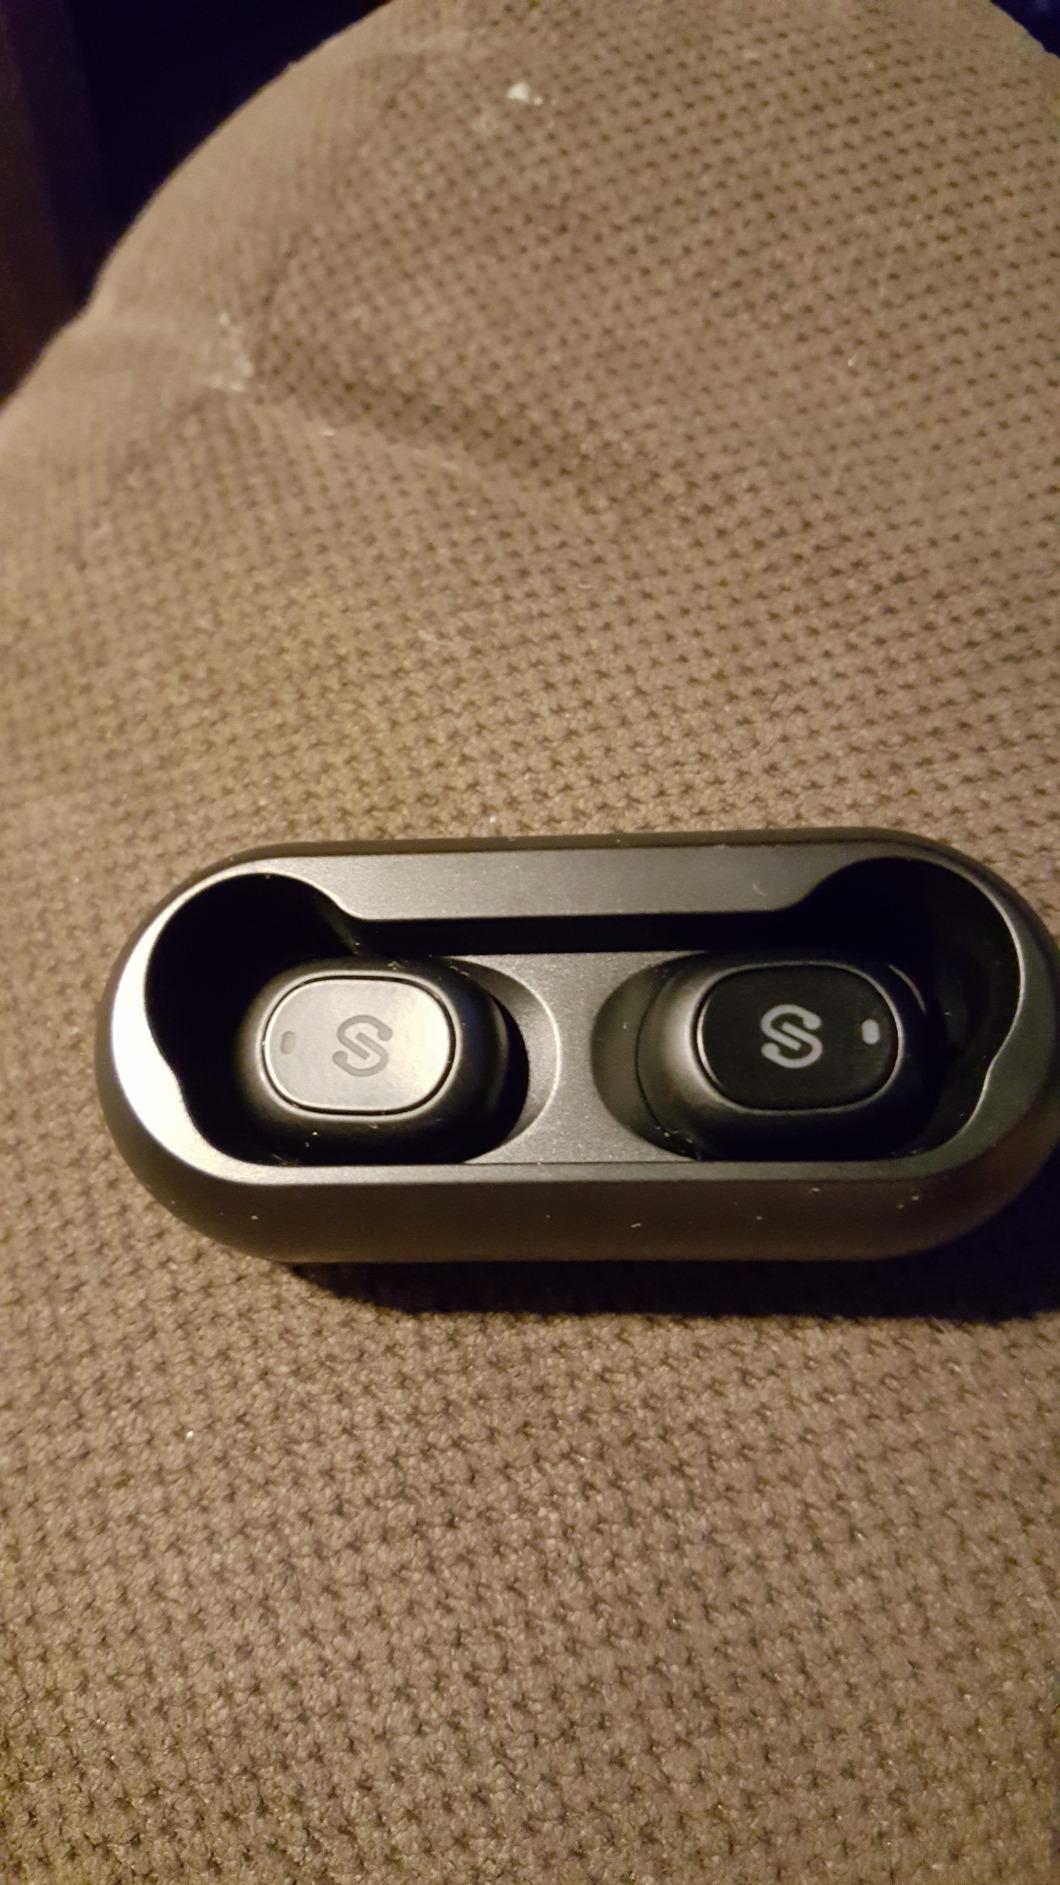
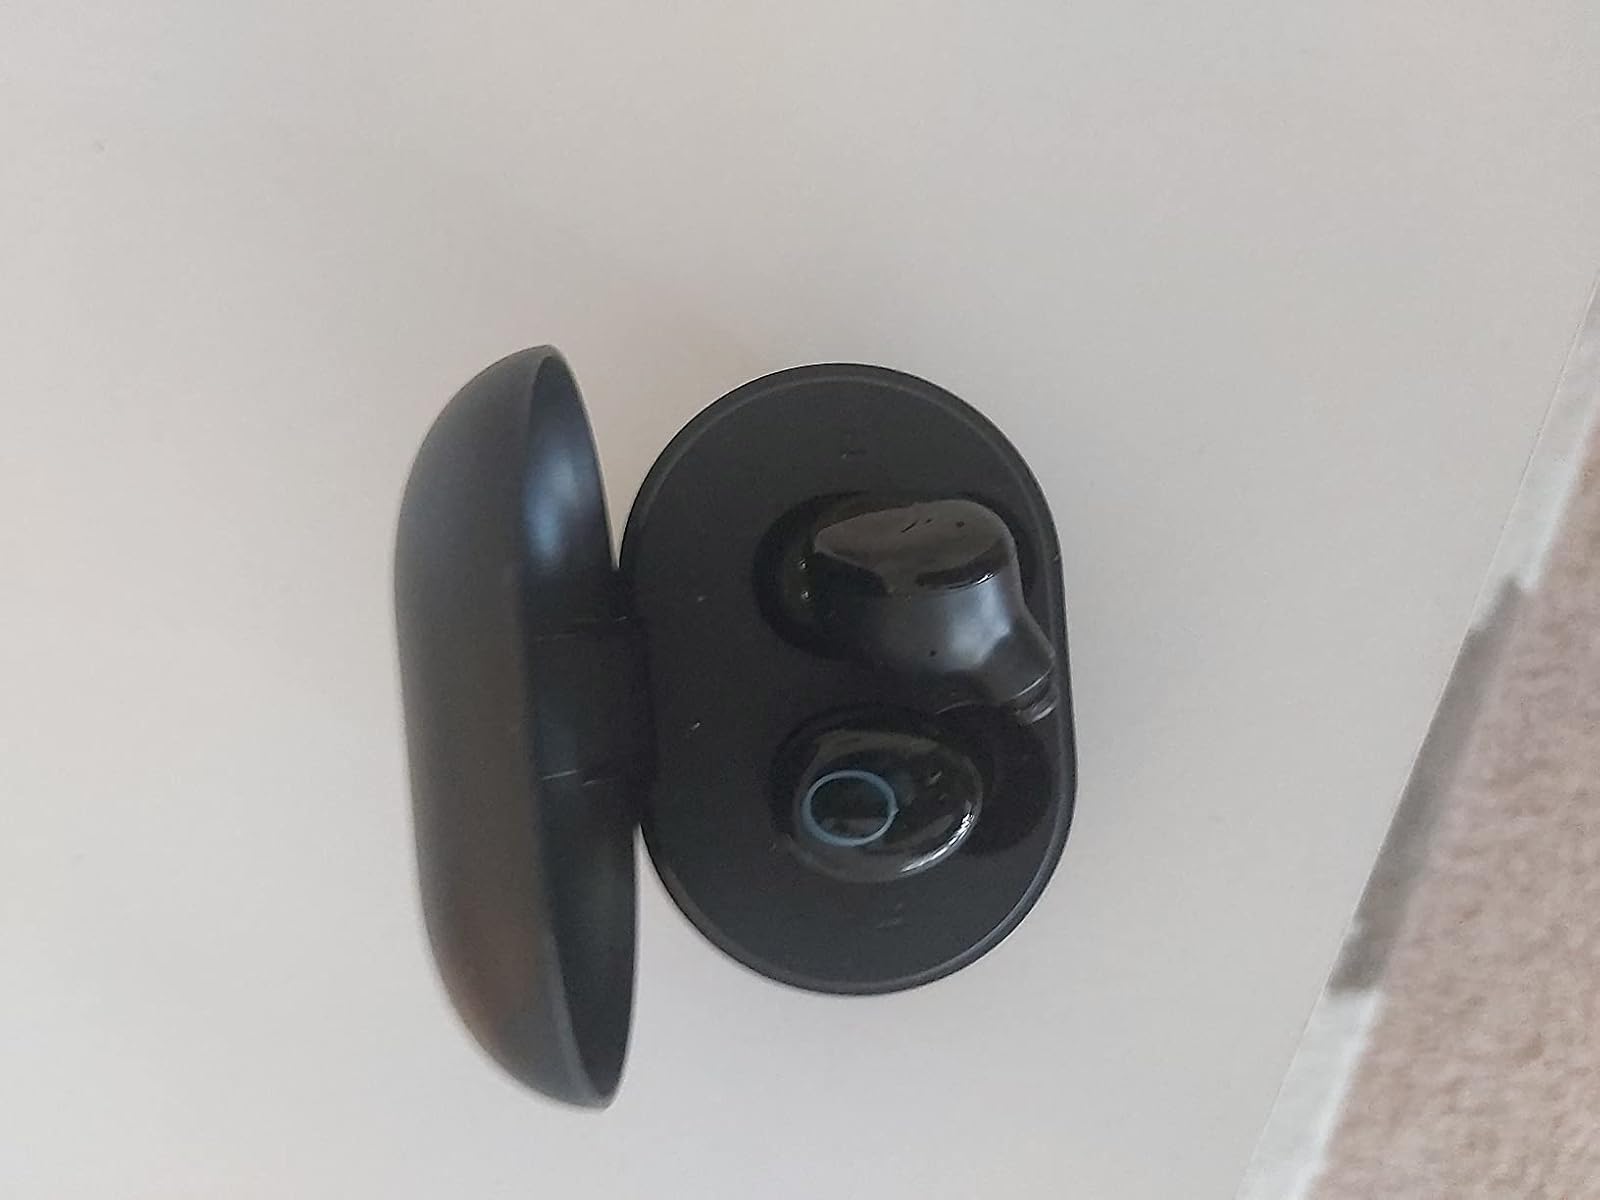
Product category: earbuds
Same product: no